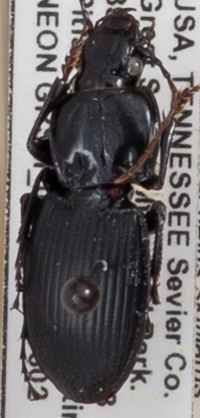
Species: Cyclotrachelus sigillatus
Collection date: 2022-08-02
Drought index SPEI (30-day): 1.69
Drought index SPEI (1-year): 1.16
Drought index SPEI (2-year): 1.642